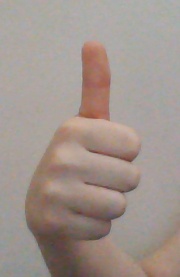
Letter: aleff